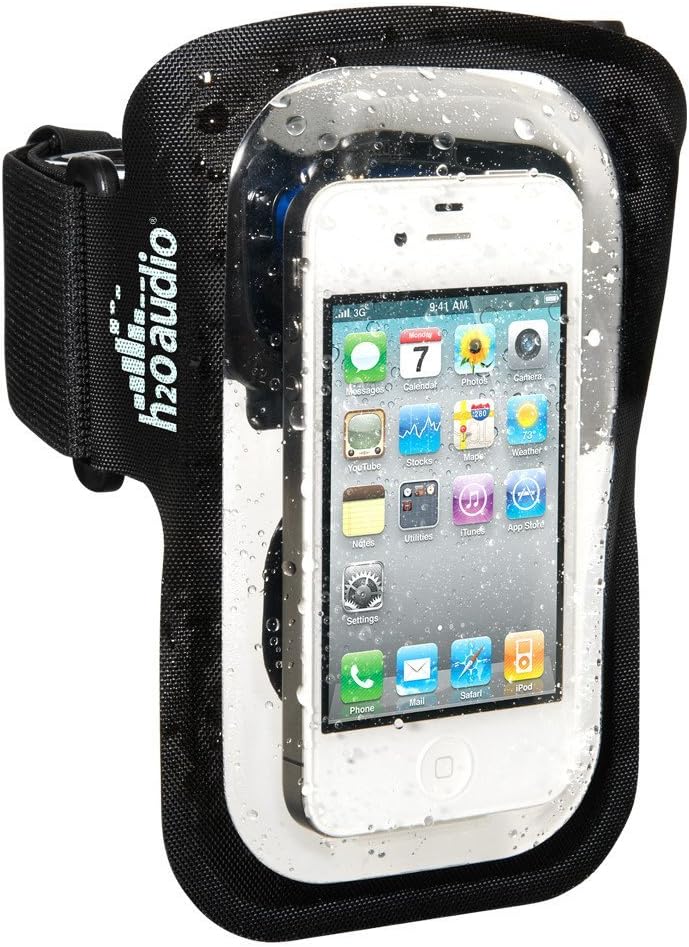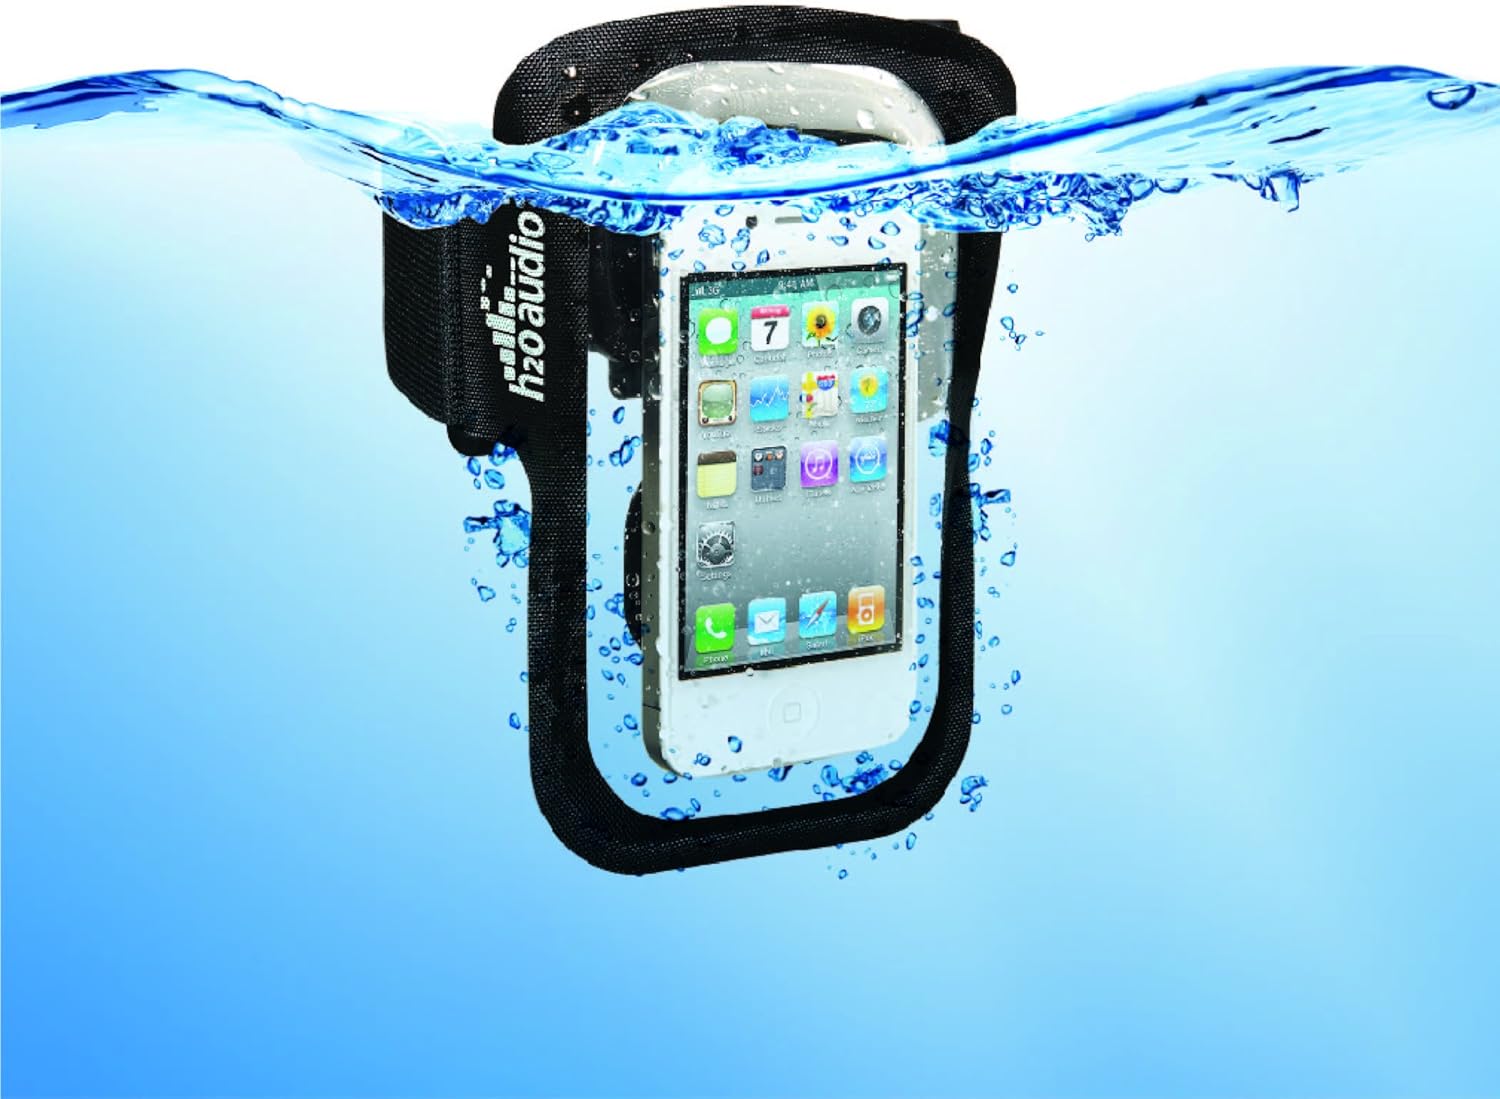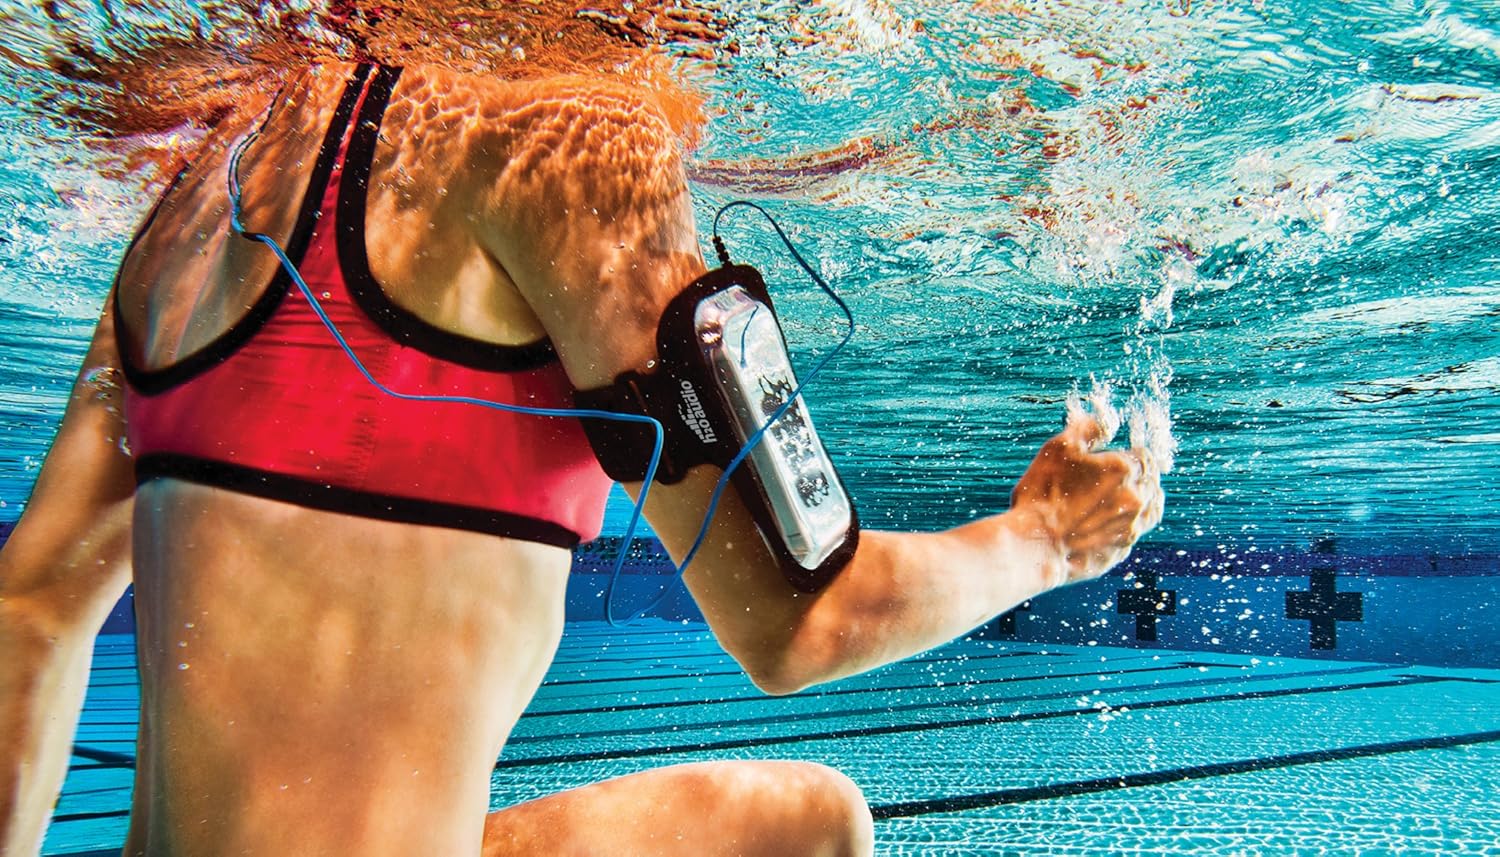
H2O Audio New Improved Model: ASIN B07KLNTRM2
Category: All Electronics
H2O Audio technology, The Amphioxi provides the protection you need and the functionality you want precision engineering of the latch tight locking closure and seal tight headphone connector provide a secure seal up to 12ft/3. 6M underwater. A breathable Velcro strap and the stable fit buoy create a comfortable and secure fit in or out of the water. Quick and simple to load, the clear touch pouch allows for full function of touchscreen, camera and button features giving you functional protection In and around water. Even with the device inside and armband attached the Amphioxi fit will float, allowing for easy retrieval from the water. Fits iPhone 8, 7, 6/6S, 5, SE, 4. And many other smart phones. Phone size max. Height: 5. 44/138mm, max. Width: 2. 64/67mm.
Features: Best water proof, dustproof, snow proof: go ahead and have some fun! Our Amphioxi armband case will keep your phone dry and safe while doing any activity. Swimming, exercising, running, snorkeling, boating, beach time, It even floats on water! | Universal phone size: Maximum height: 5. 44/138mm, maximum Width: 2. 64/67mm. Fits iPhone 8, 7 (with headphone; adapter), 6, 6S, iPhone 5, 5S, 5C, iPhone SE, iPod touch, many Samsung and Android phones. Does not fit iPhone x, iPhone 7 Plus or iPhone 6 Plus size. | Touchscreen: H20 Audio has thought of everything you need in a protective case. Don t miss an important call or the ability to listen to your favorite music while swimming. The clear touch window allows for full function of touchscreen, camera and button features giving you functional protection in and around water. | Easy to use: precision engineering of the patented latch tight locking closure and seal tight headphone connector provide a secure seal up to 12 feet 3. 6 meters underwater. waterproof rating: IPX8. This case is safe to be used in and around fresh and salt water. Excellent sound qualities speak and hear clearly via your phone even through the waterproof bag. We recommended using headphones: H2O Audio surge+ or surge Sport wrap+ with this case. | Versatile: adjustable Velcro armband fits most arm sizes. Remove the armband from the sturdy D-rings and add the Amphioxi waist belt (sold separately) to strap it on your waist or bag. Black/ clear model XB1-BK-H2O limited one year included.